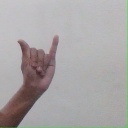
अक्षर: य